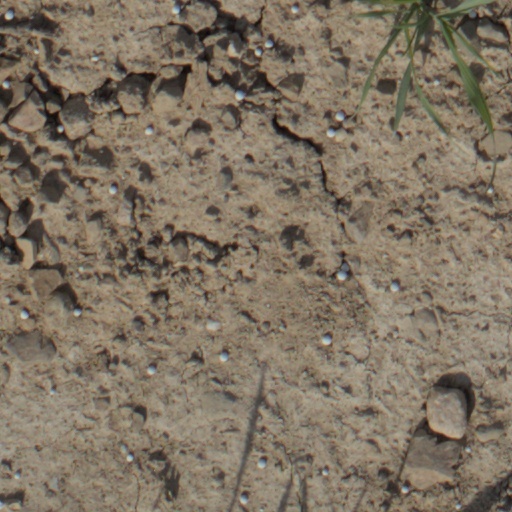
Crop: wheat